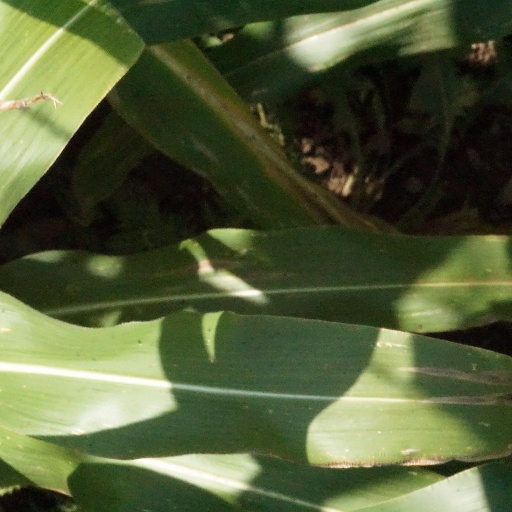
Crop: maize; corn